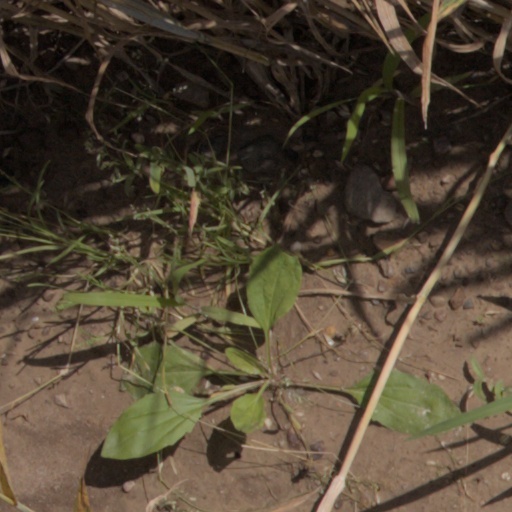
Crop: wheat